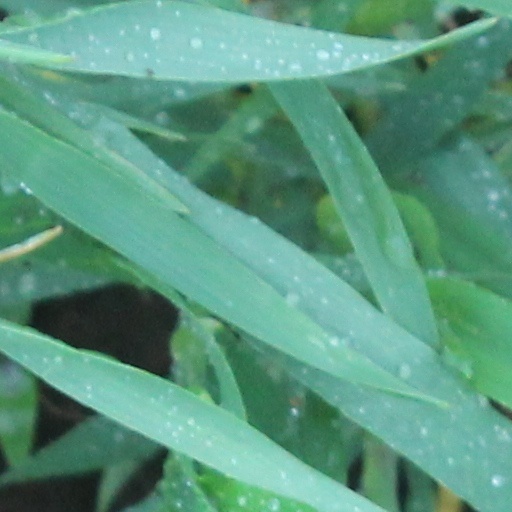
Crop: wheat